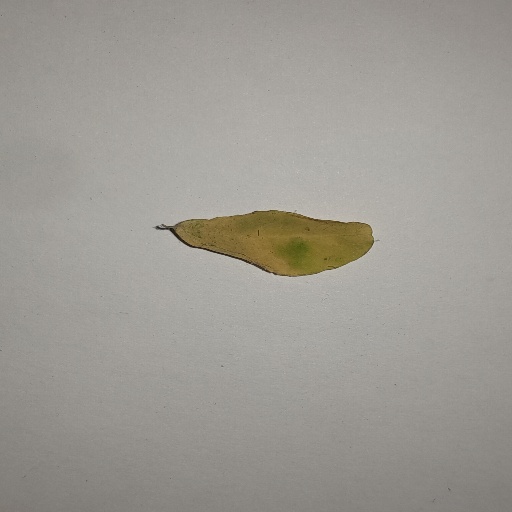
Species: Sojina
Leaf condition: Yellow Leaf